Murder hole

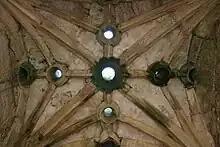
Murder holes at Bodiam Castle

A murder hole or meurtrière is a hole in the ceiling of a gateway or passageway in a fortification through which the defenders could shoot, throw or pour harmful substances or objects such as rocks, arrows, scalding water, hot sand, quicklime, or boiling oil, down on attackers. Boiling oil was rarely used because of its cost.